History of telecommunication

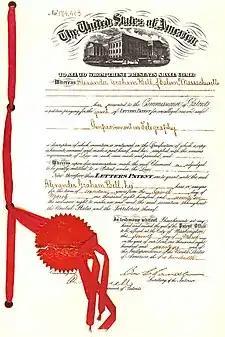
The master telephone patent, 174465, granted to Bell, March 7, 1876

Experiments on communication with electricity, initially unsuccessful, started in about 1726. Scientists including Laplace, Ampère, and Gauss were involved.